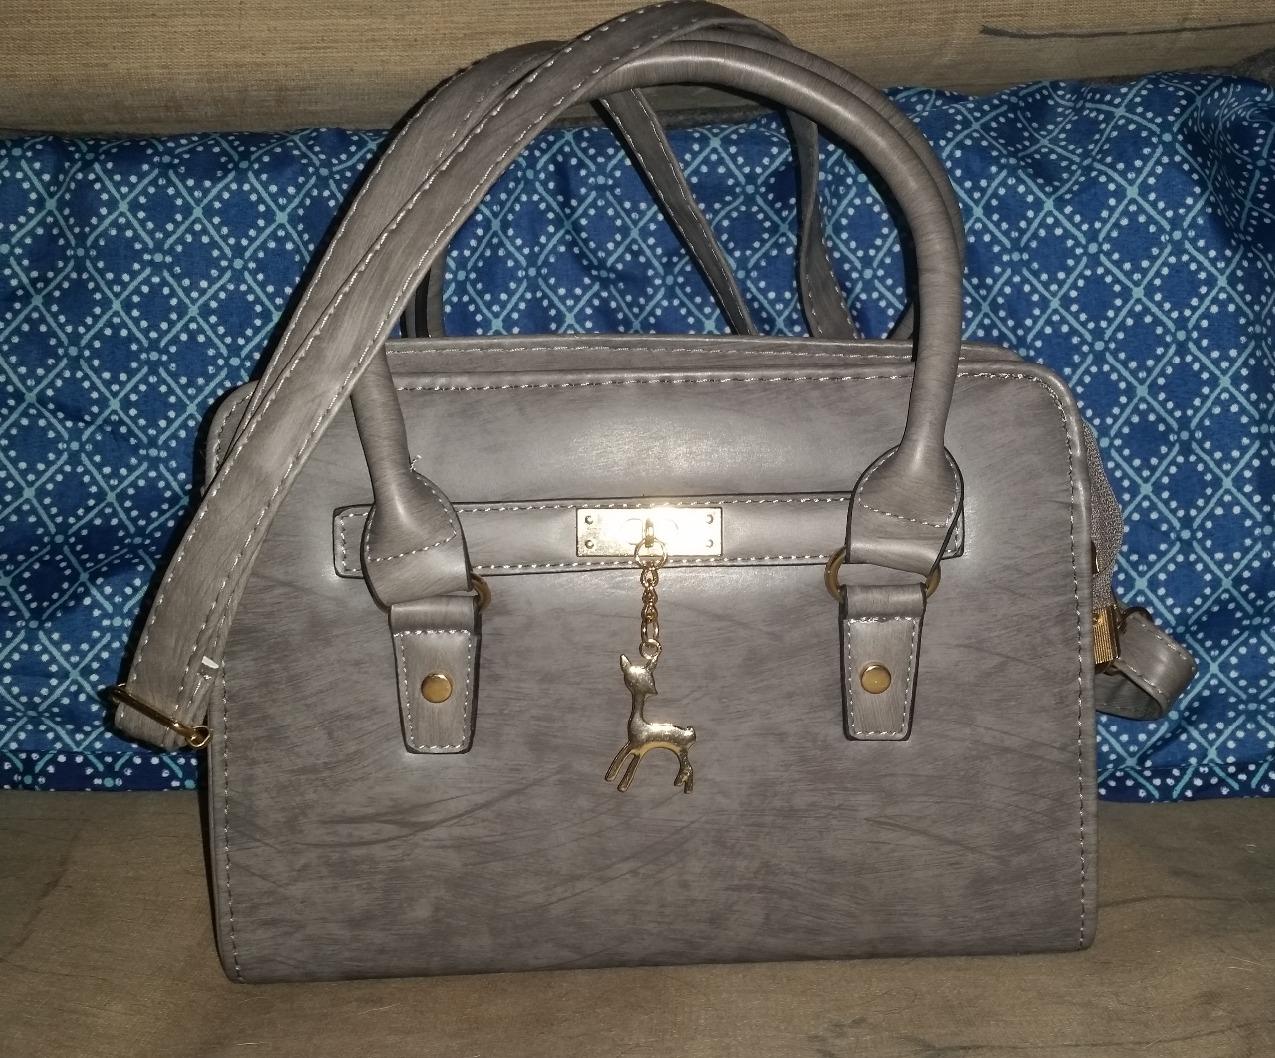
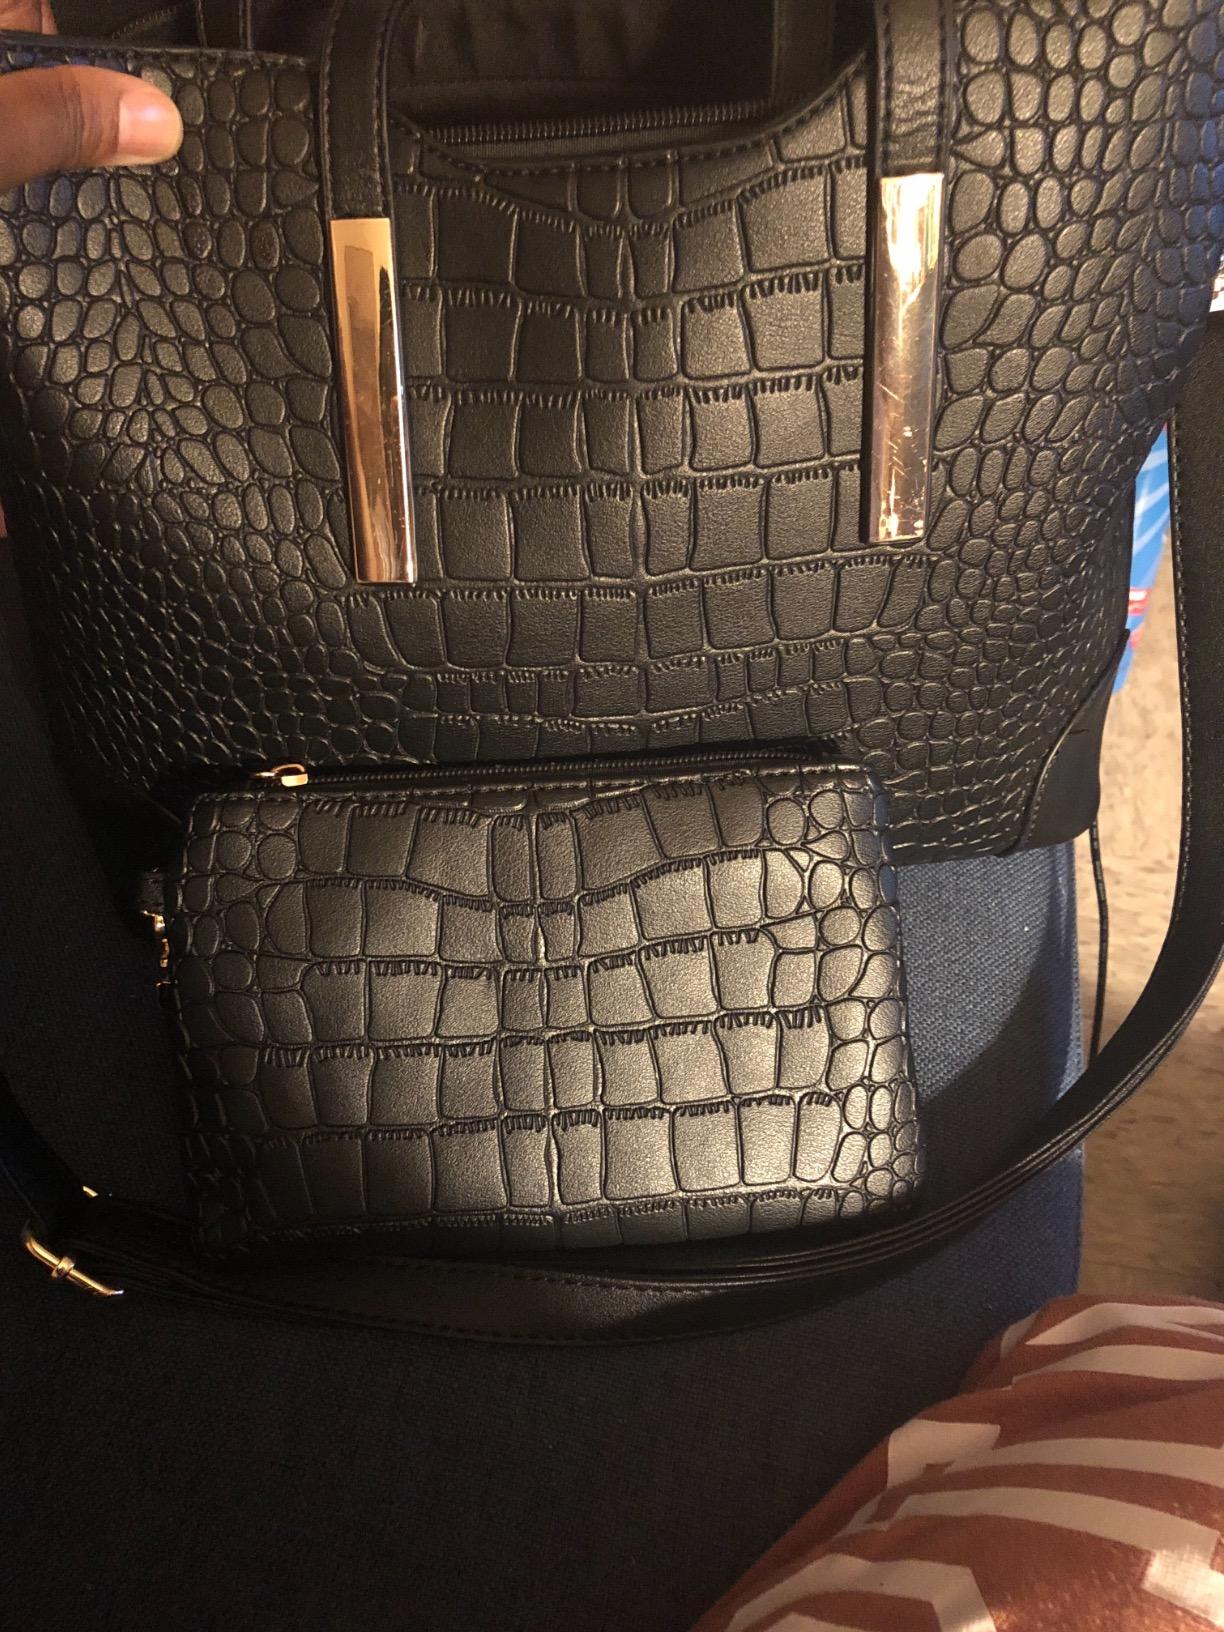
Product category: accessories_handbag
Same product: no